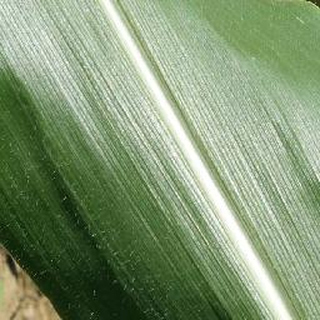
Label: healthy_corn